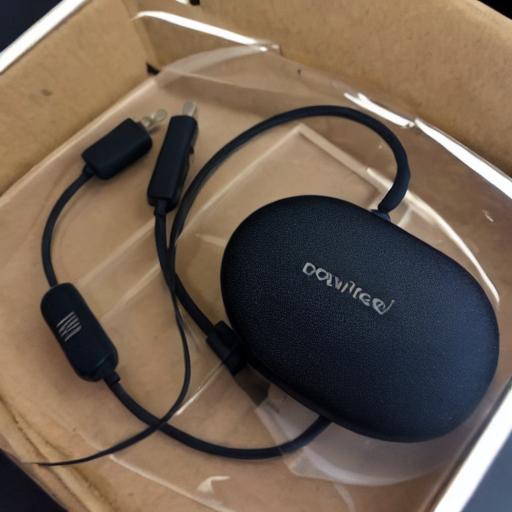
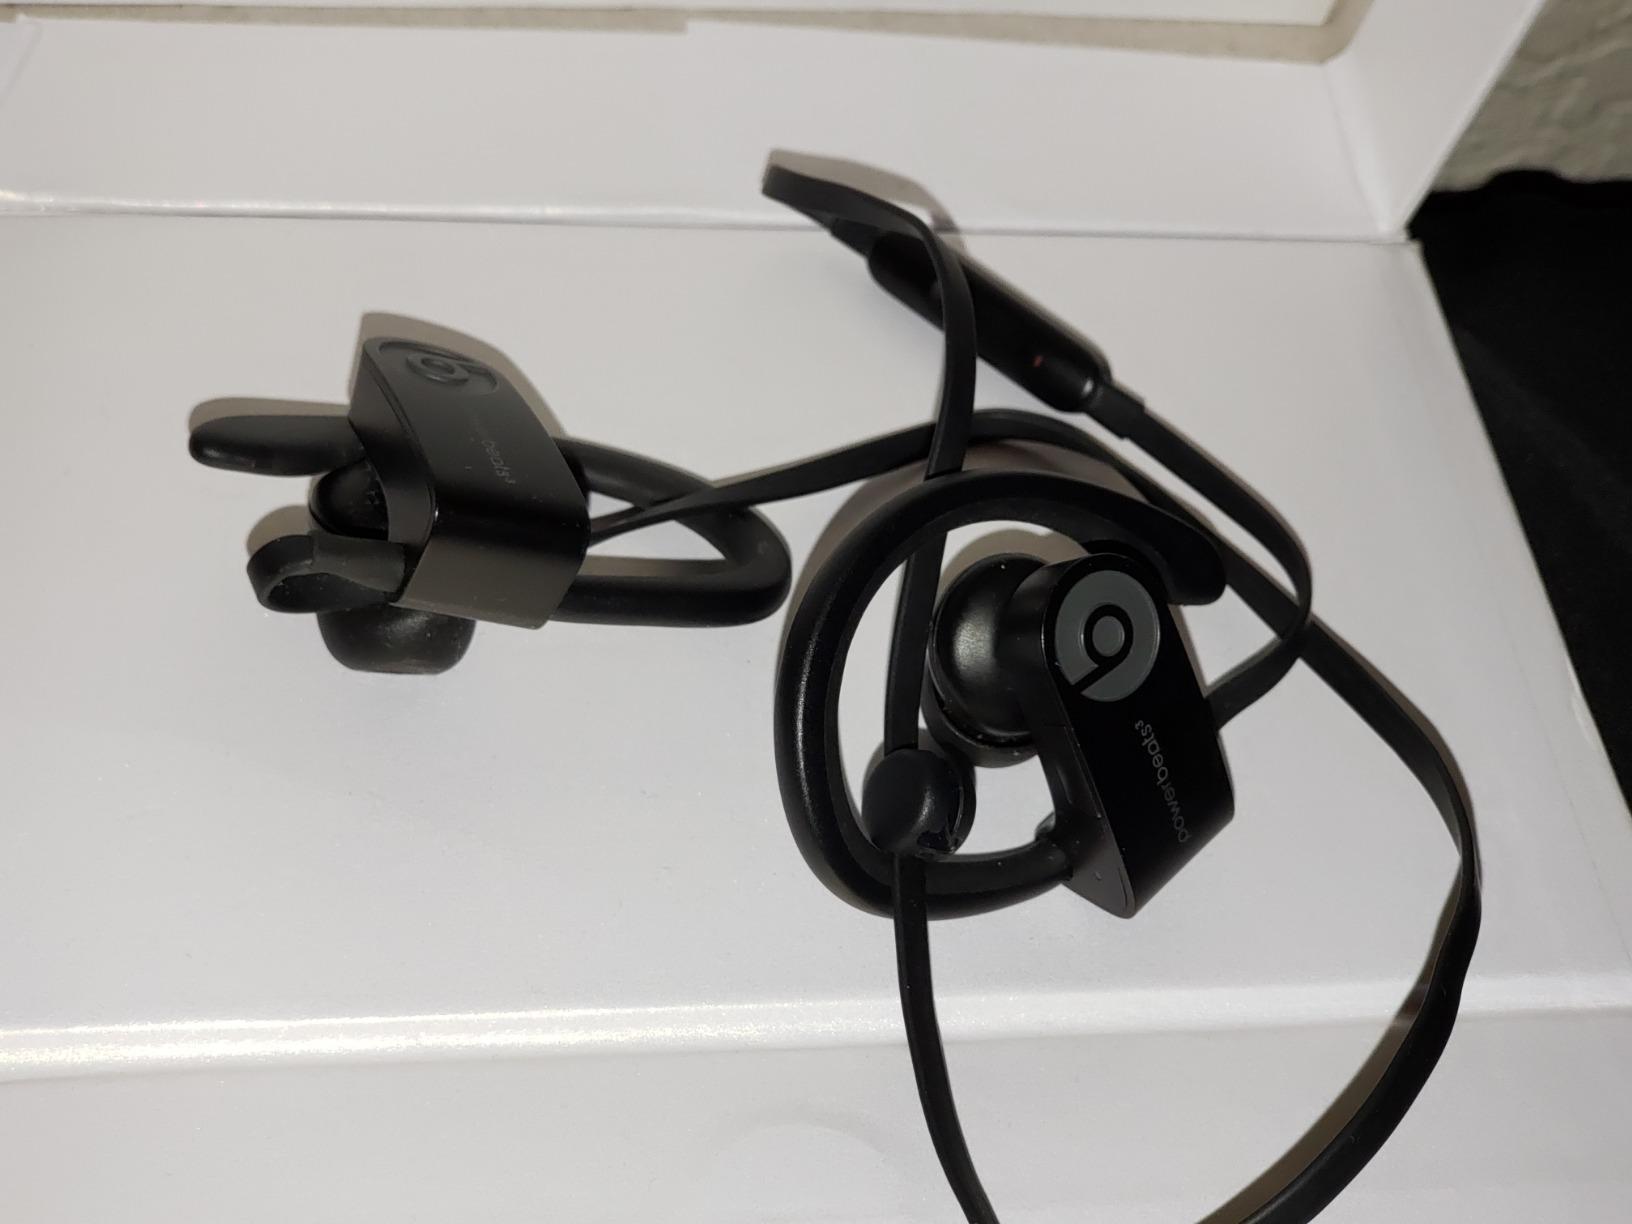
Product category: headphones
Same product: no